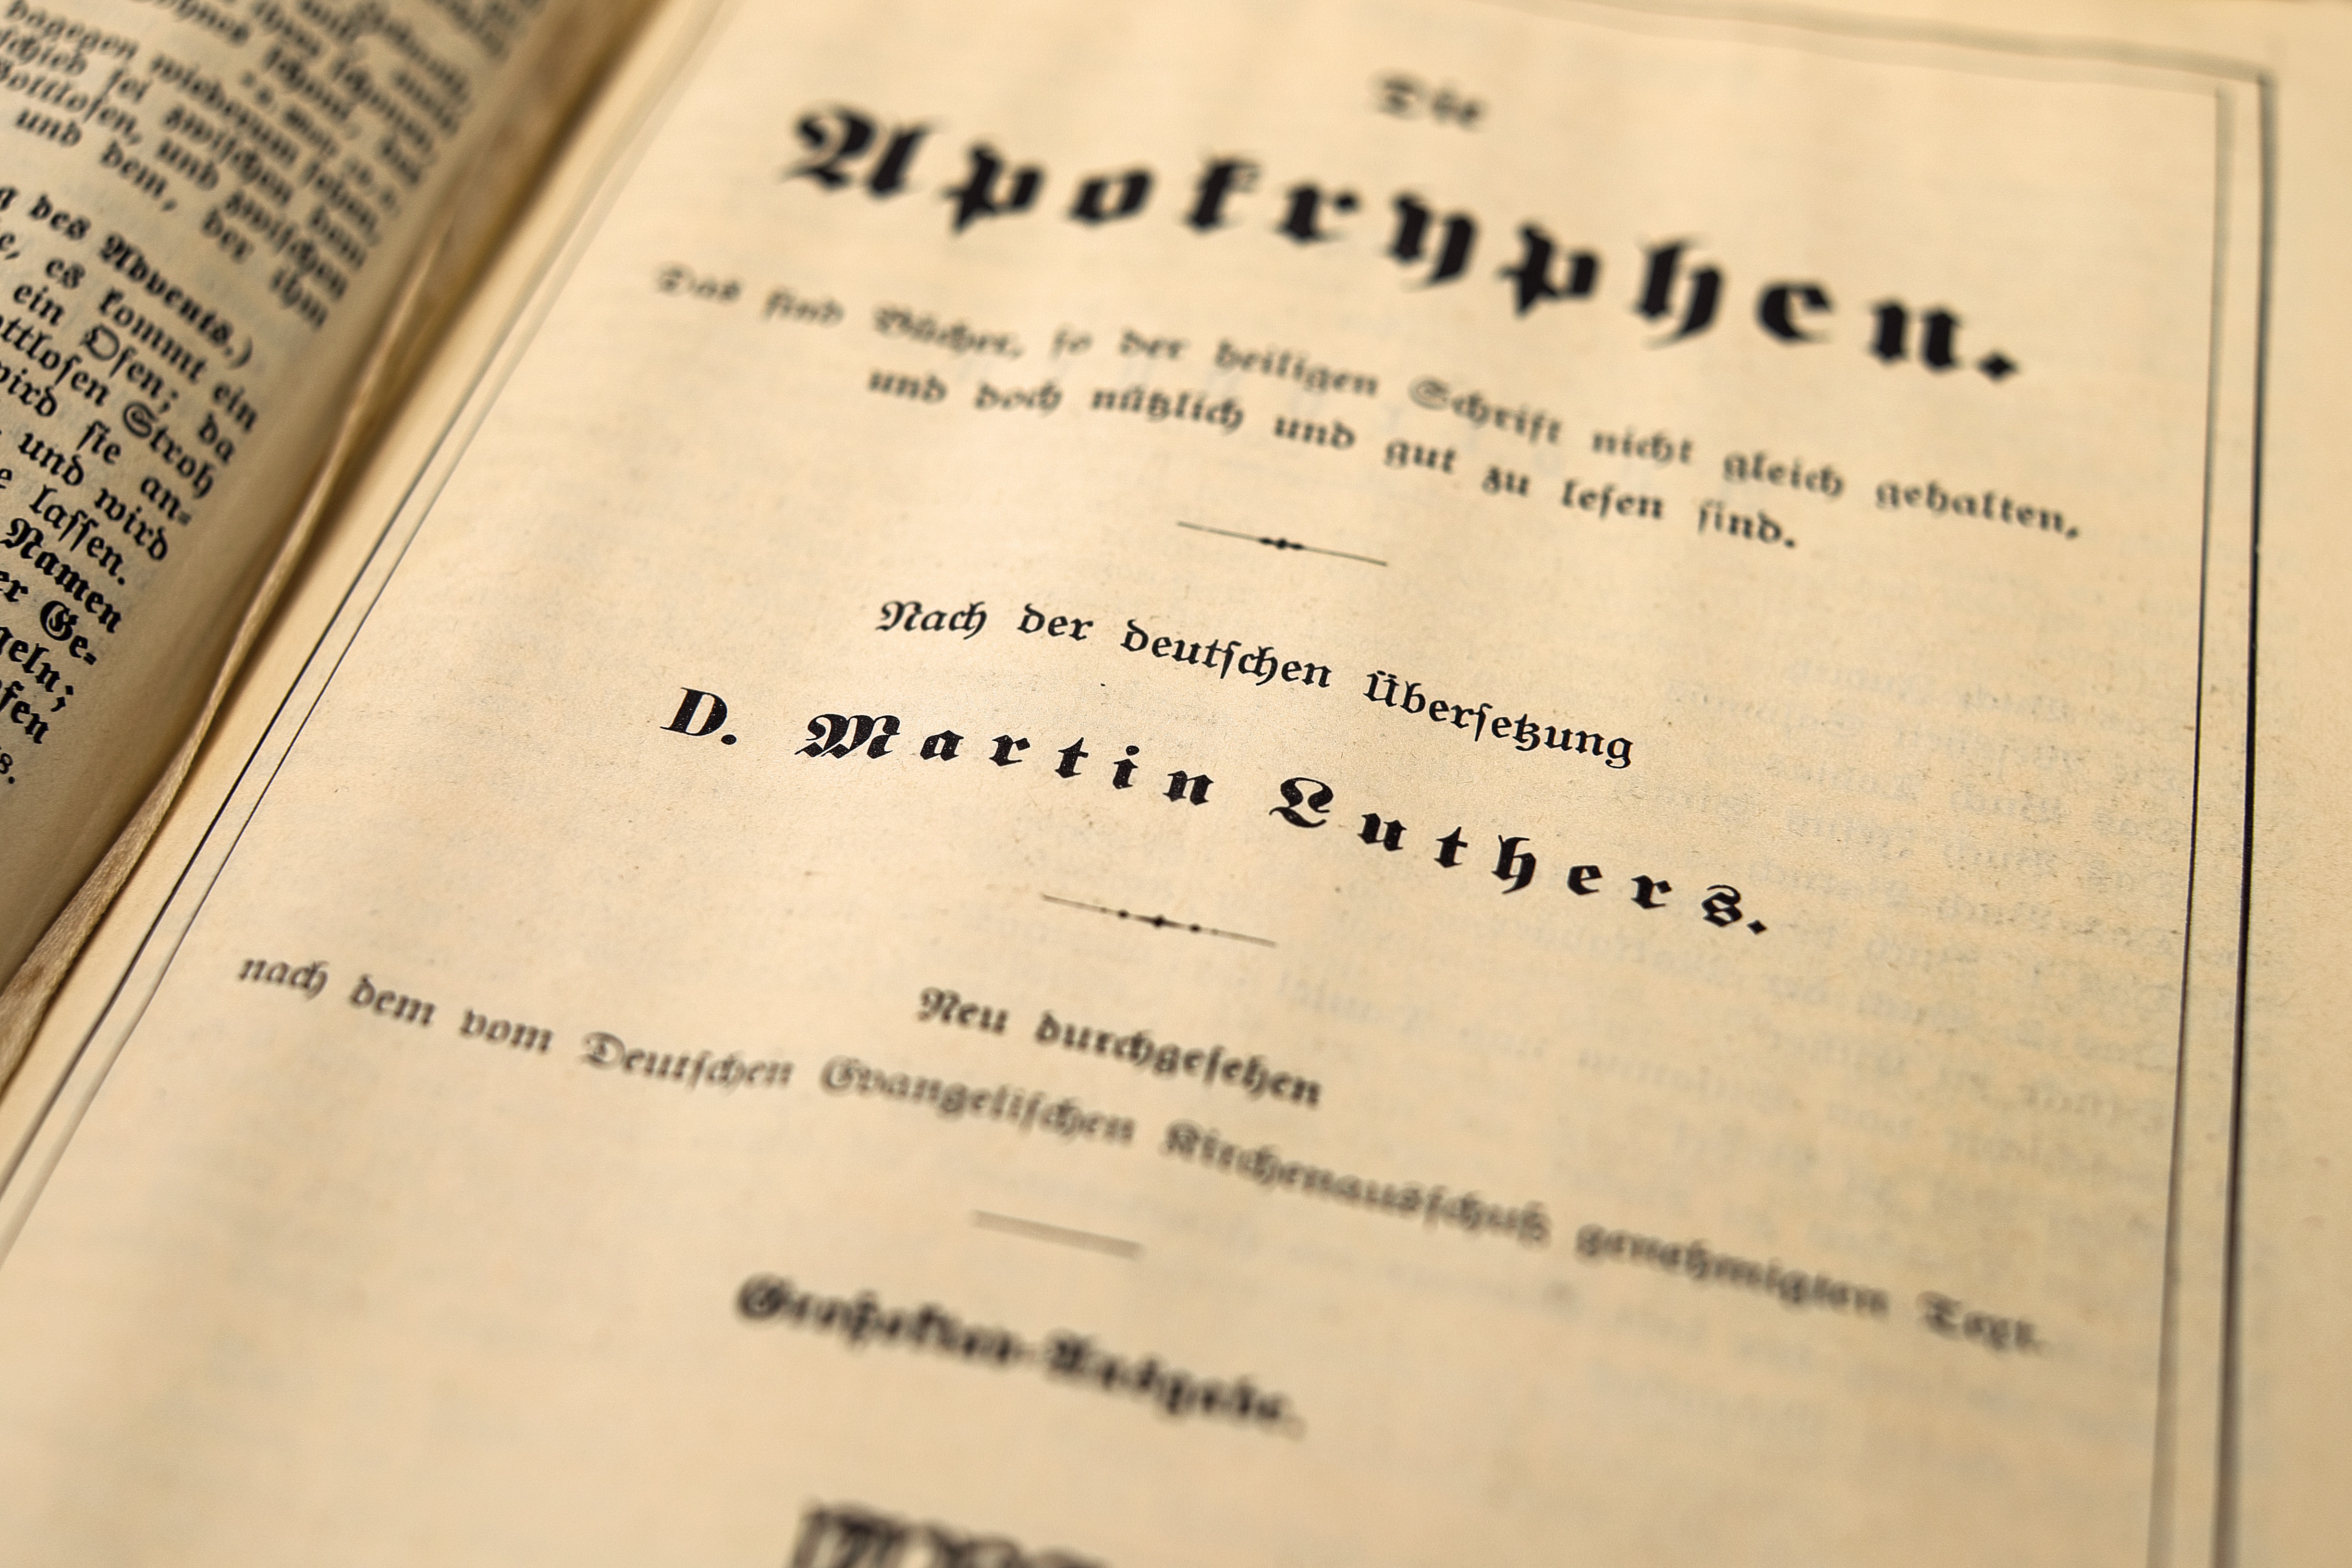
writing, book, print, paper, page, brand, font, literature, design, text, handwriting, chapter, calligraphy, document, poetry